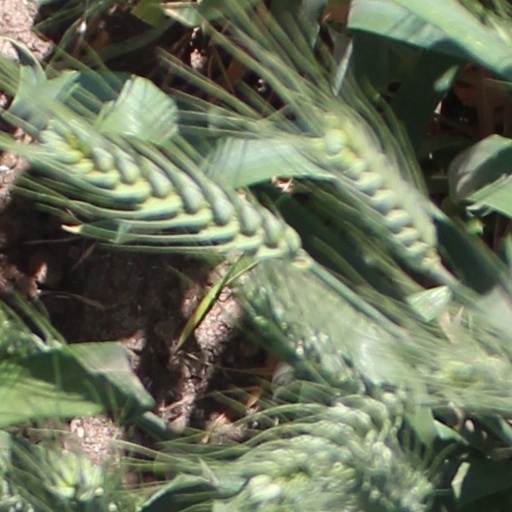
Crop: wheat